Spiros Xenos

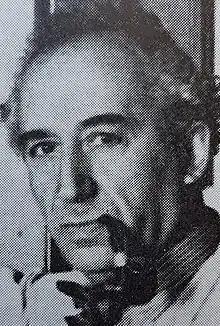
Spiros George Xenos

Spiros George Xenos (11 June 1881 – 21 January 1963) was a Greek-Swedish artist.